Uniforms of the Royal Danish Army

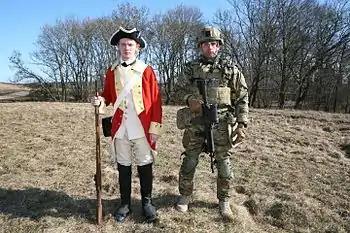
A comparison between the Danish army uniform from the 18th century and a 2015 uniform

The Uniforms of the Royal Danish Army distinguish soldiers from other service members. Royal Danish Army uniforms were originally influenced by French, Prussian and Russian military traditions. However, in more recent times, its uniforms have been characterized as being influenced by British uniforms, and, more significantly, American uniforms.